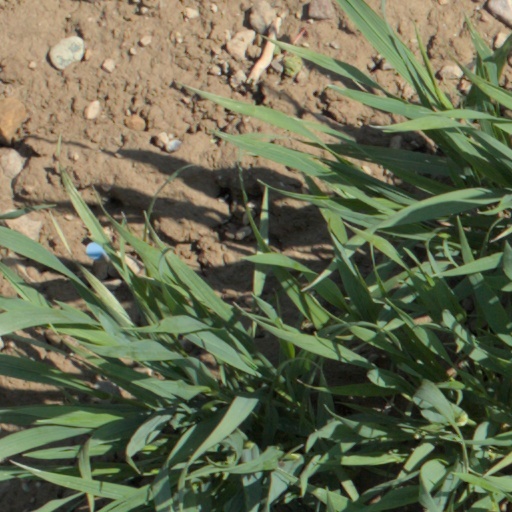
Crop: wheat